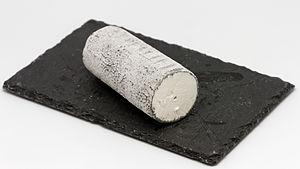
L'Indre est un département français de la région Centre-Val de Loire qui tire son nom de l'Indre, une rivière qui le traverse. L'Insee et la Poste lui attribuent le numéro de code 36.